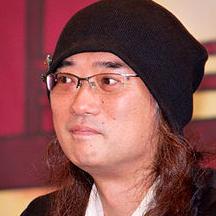
Age: 49